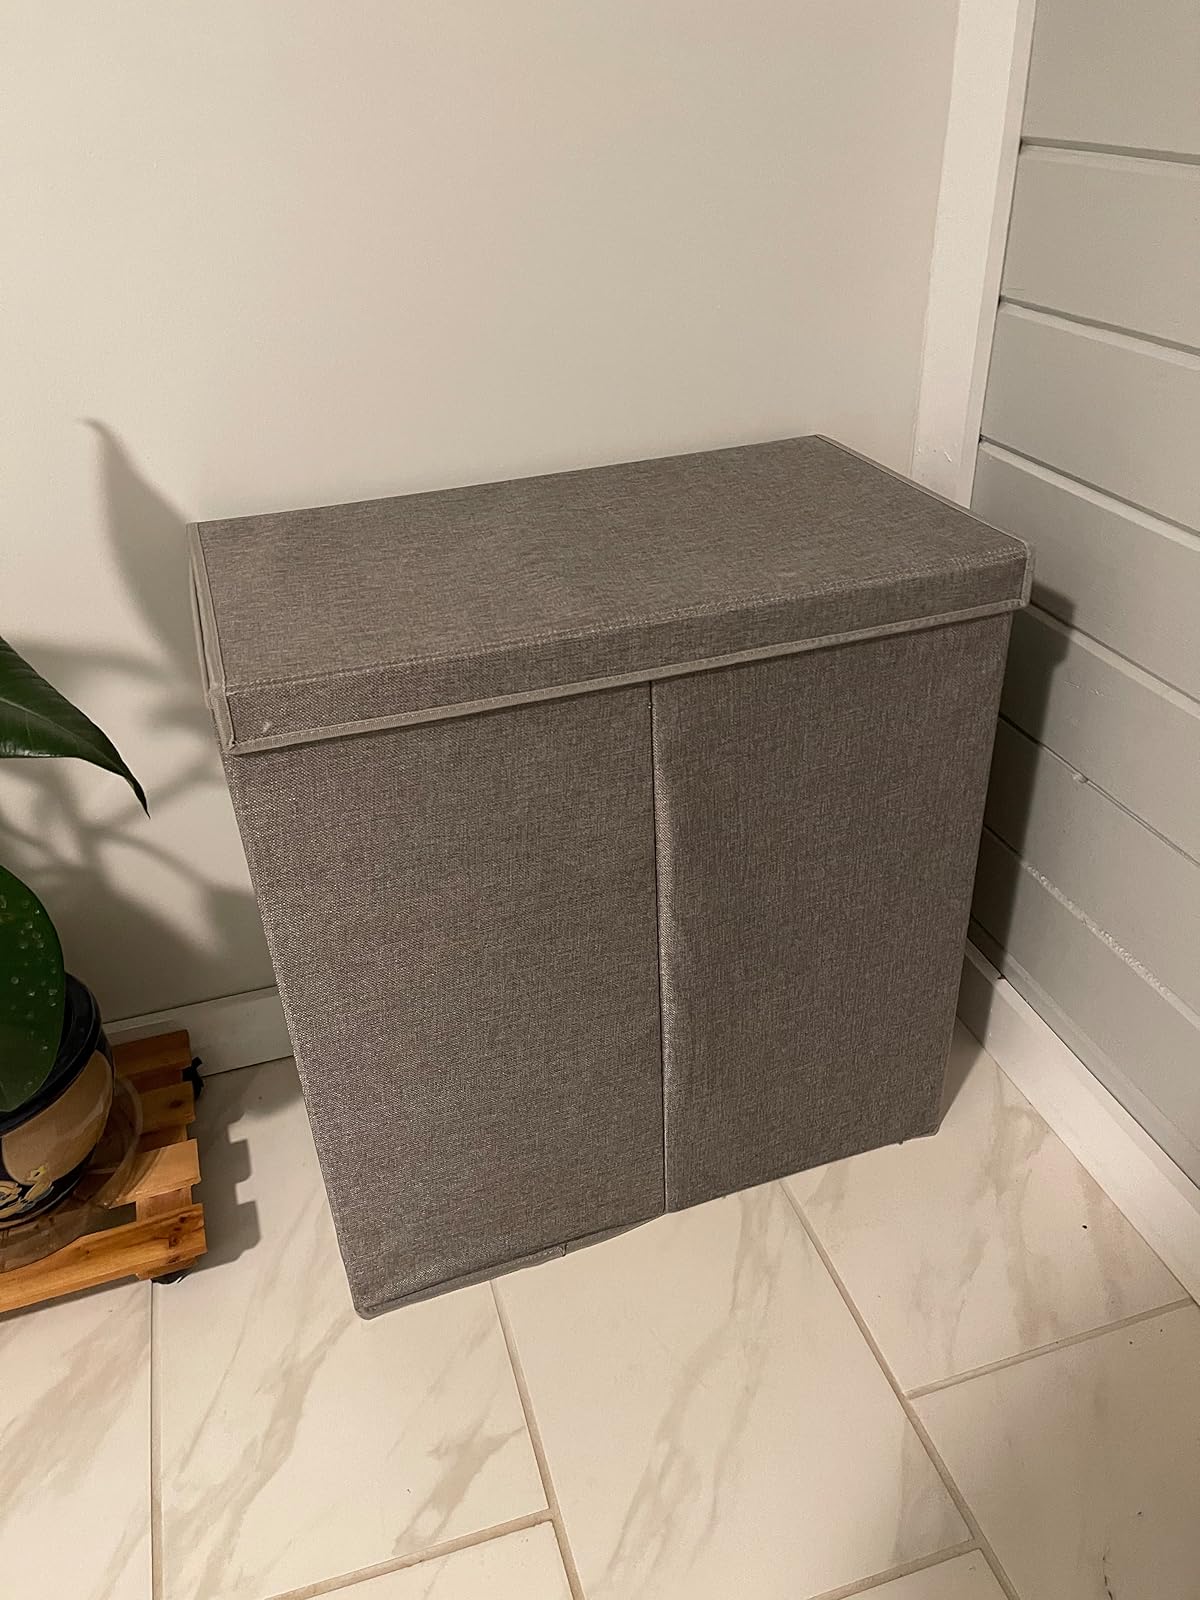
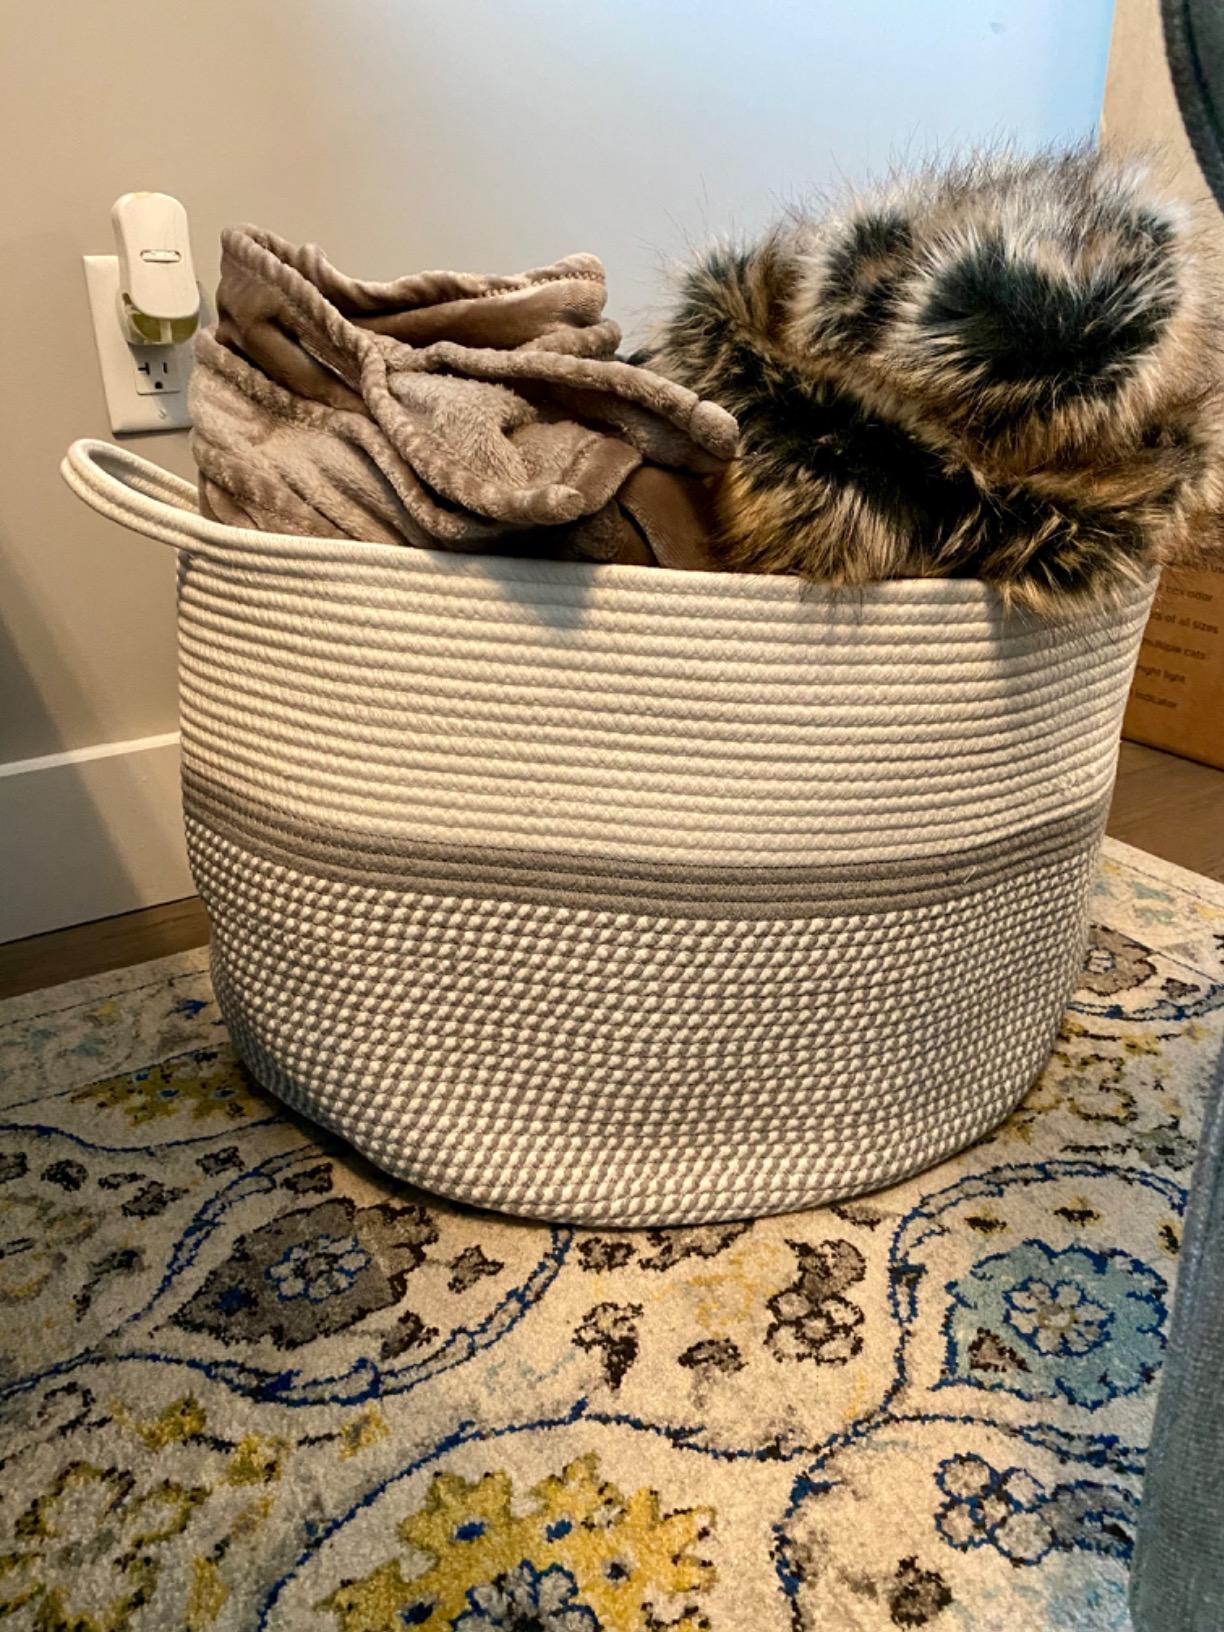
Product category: items_hamper
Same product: no